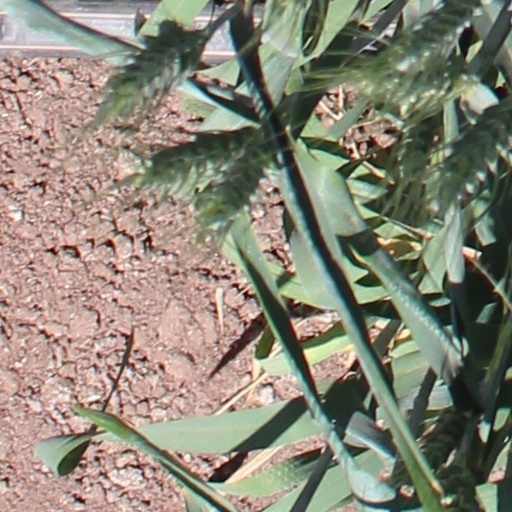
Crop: wheat